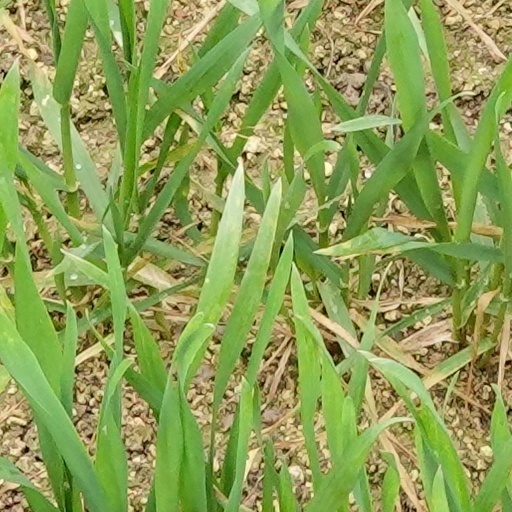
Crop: wheat